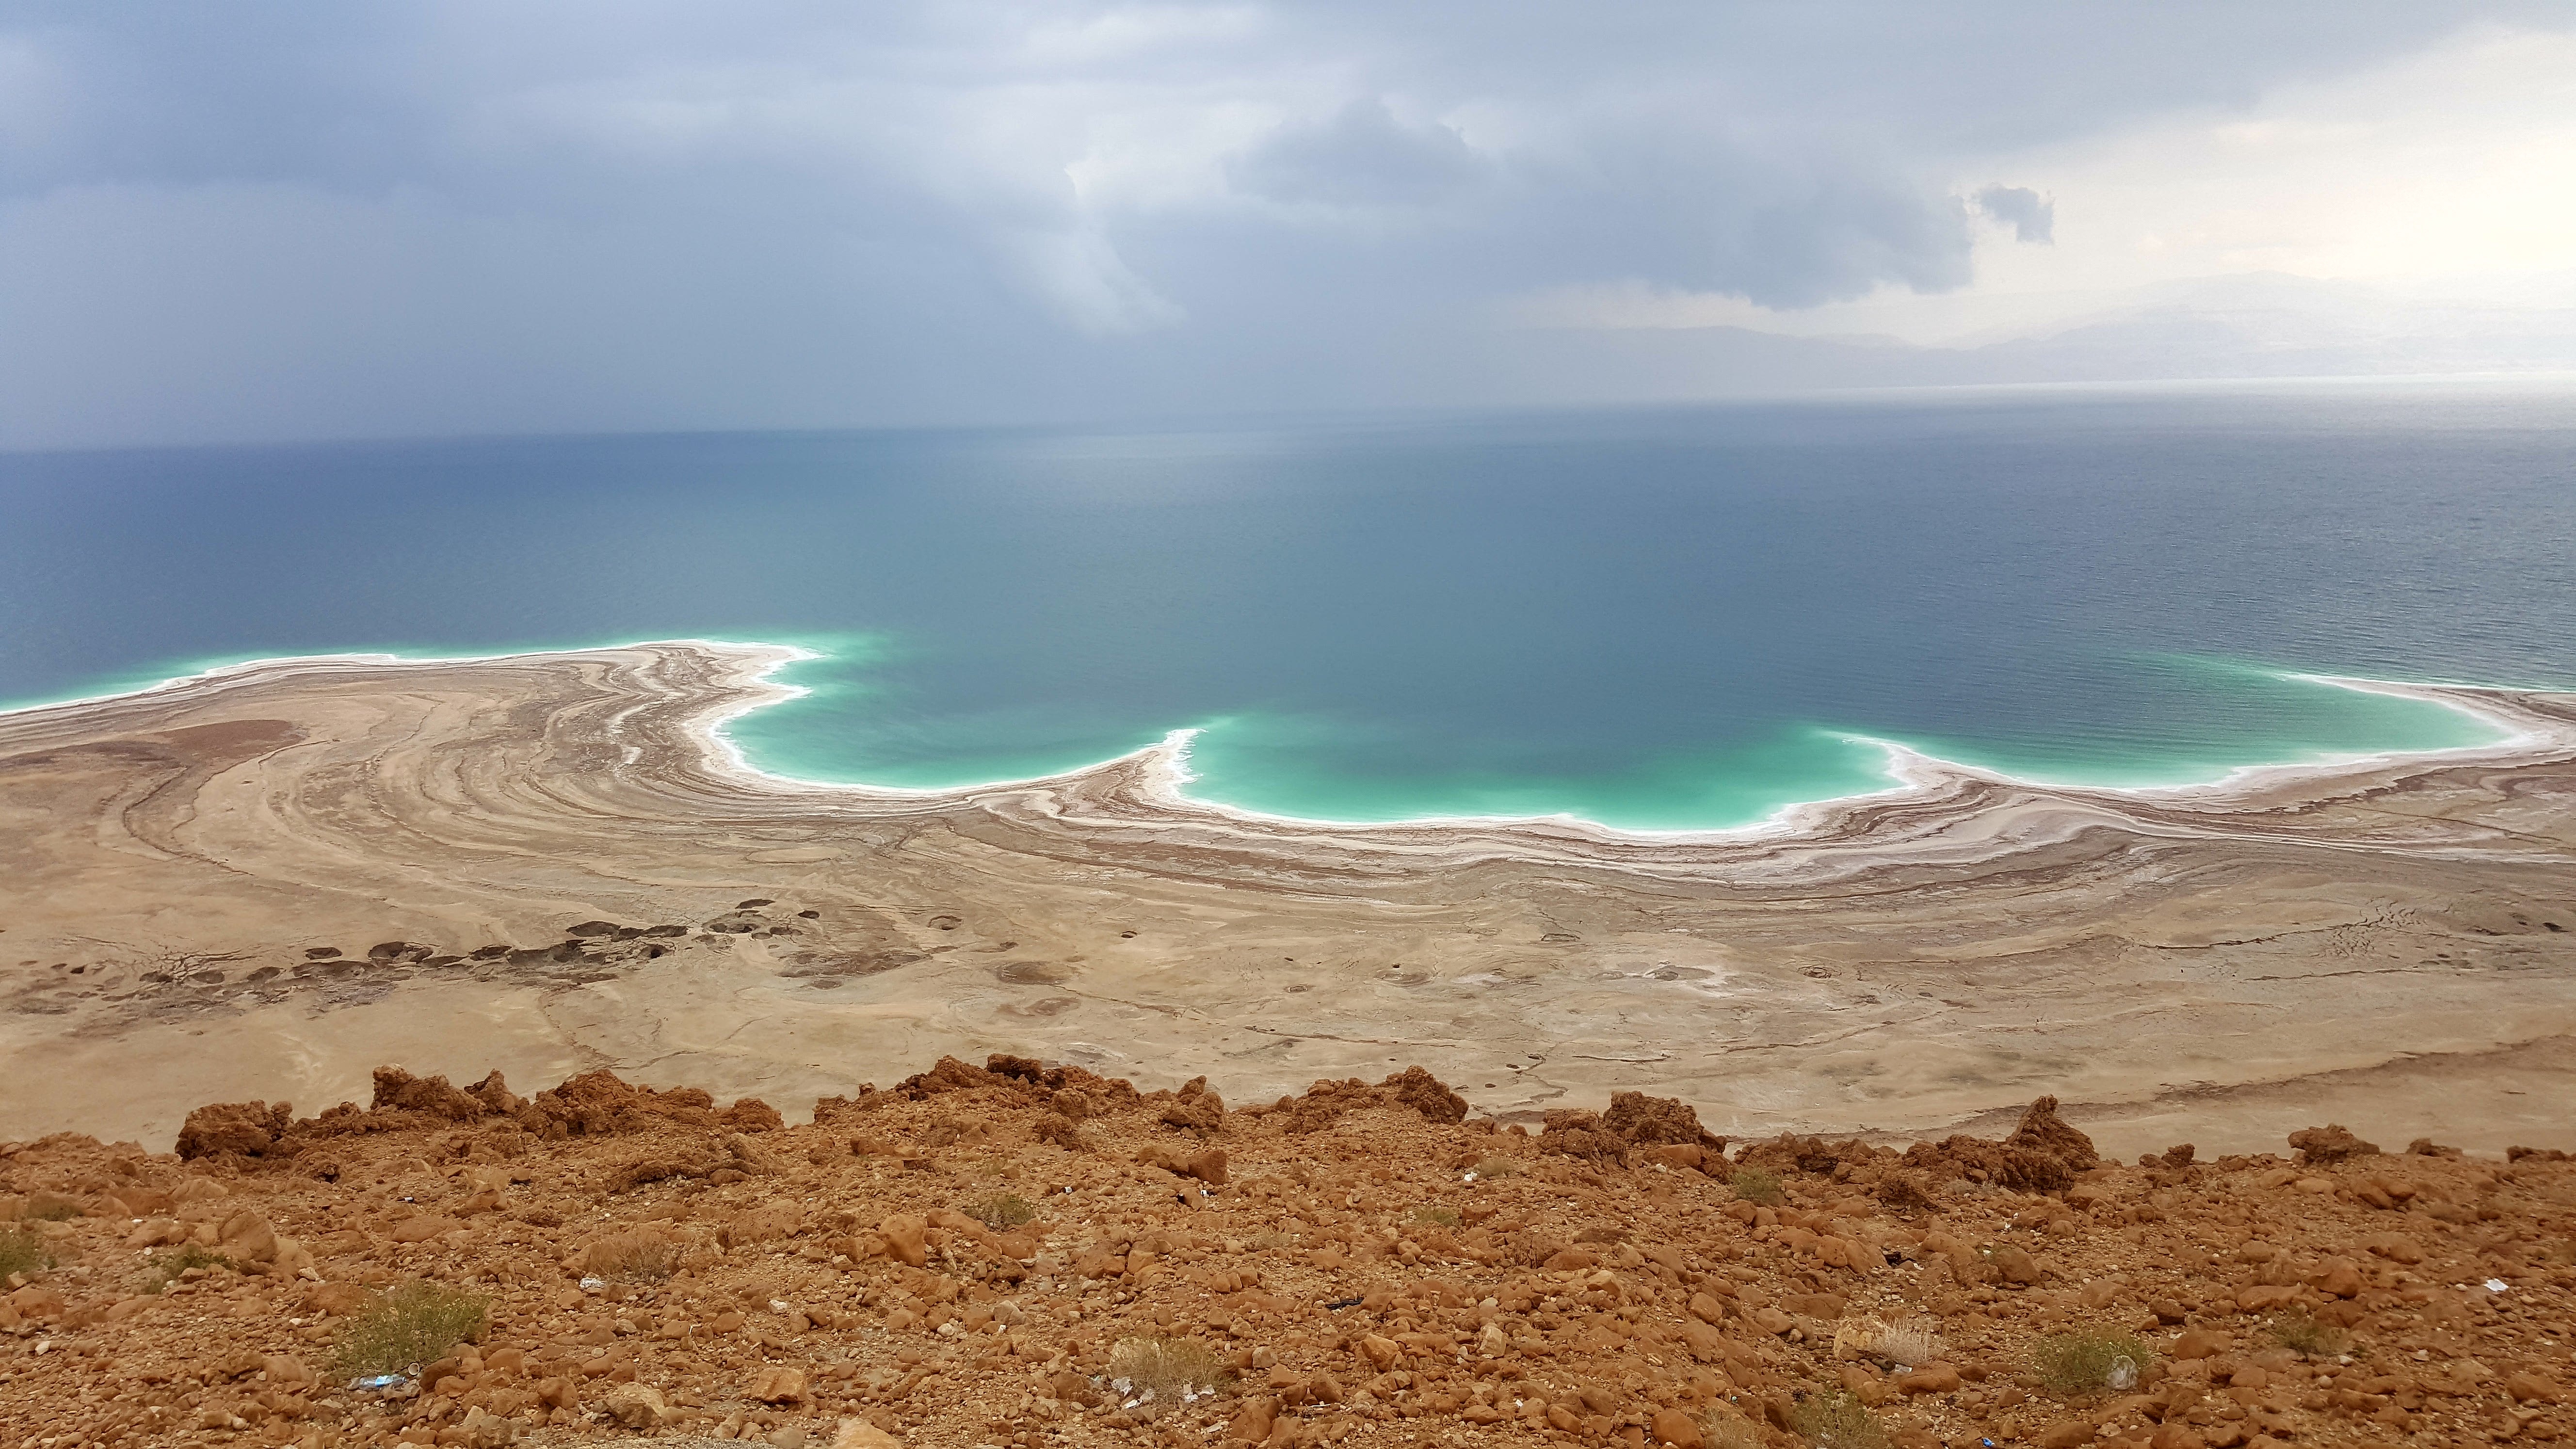
beach, sea, coast, sand, ocean, horizon, white, shore, wave, wind, stone, holiday, lagoon, salt, terrain, body of water, salty, dunes, plateau, habitat, ecosystem, cape, landform, middle east, dead sea, natural environment, geographical feature, wind wave, salt crust